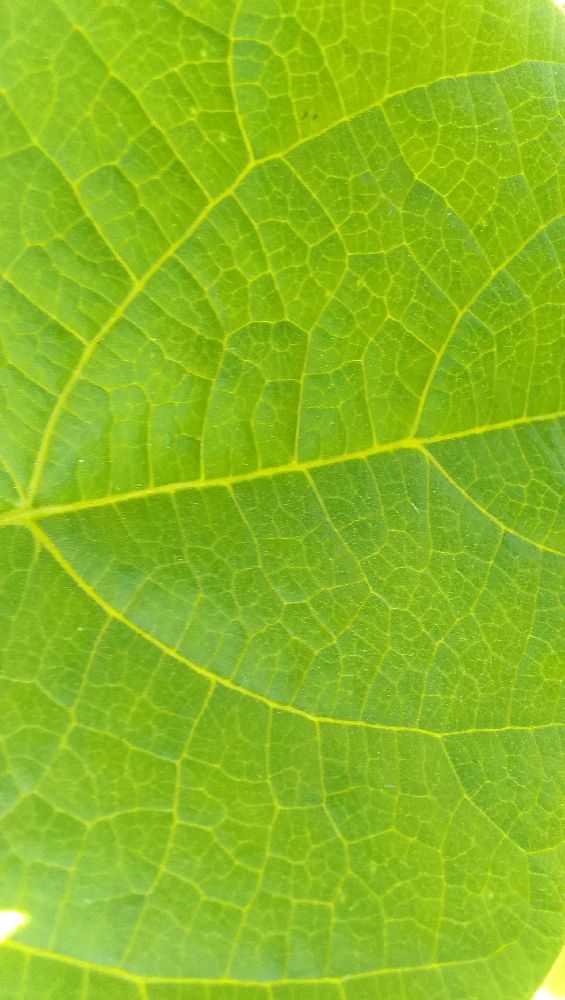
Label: healthy